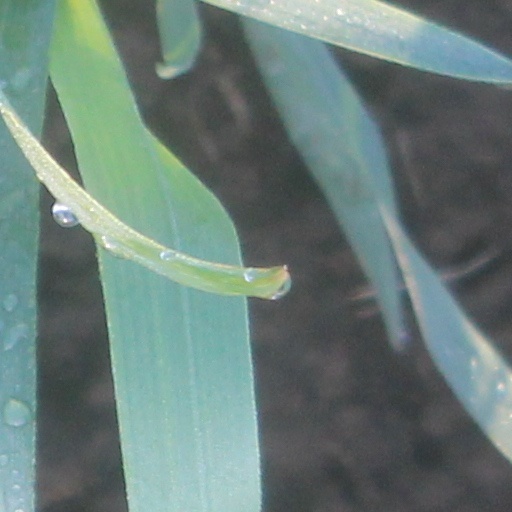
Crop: wheat